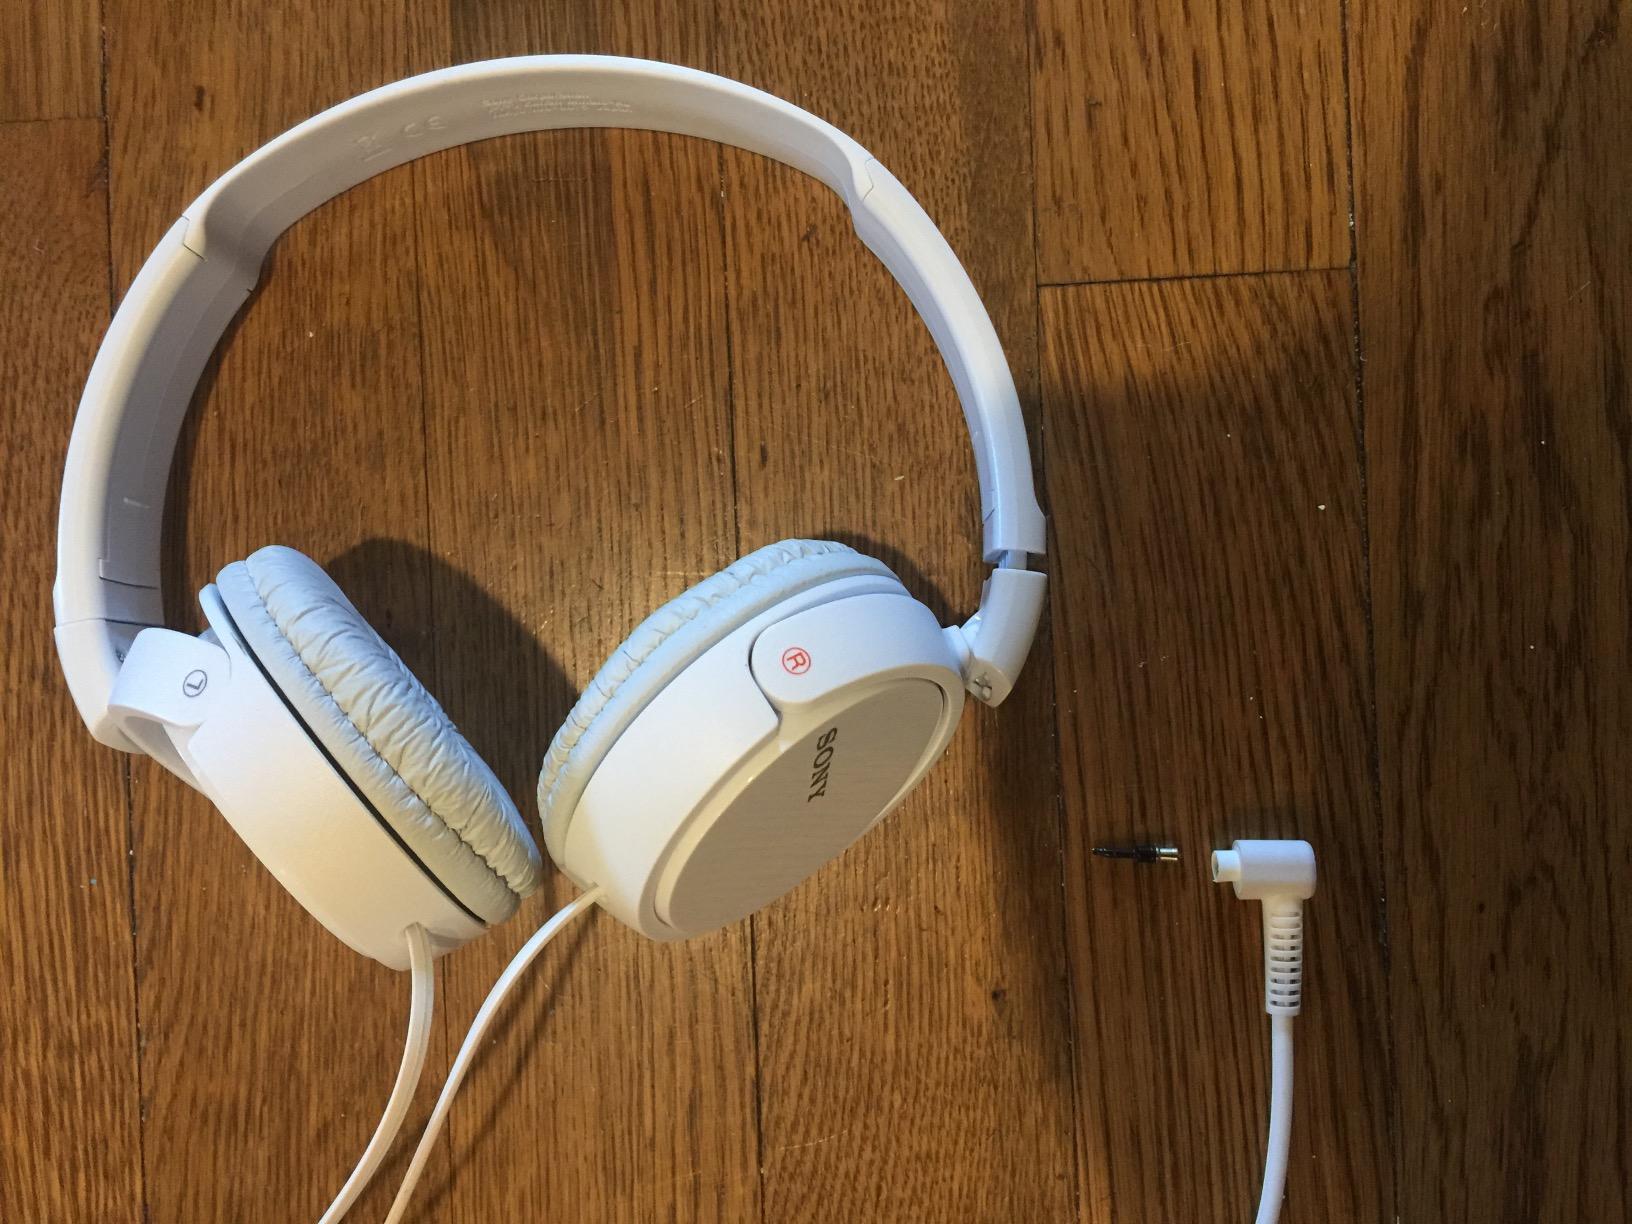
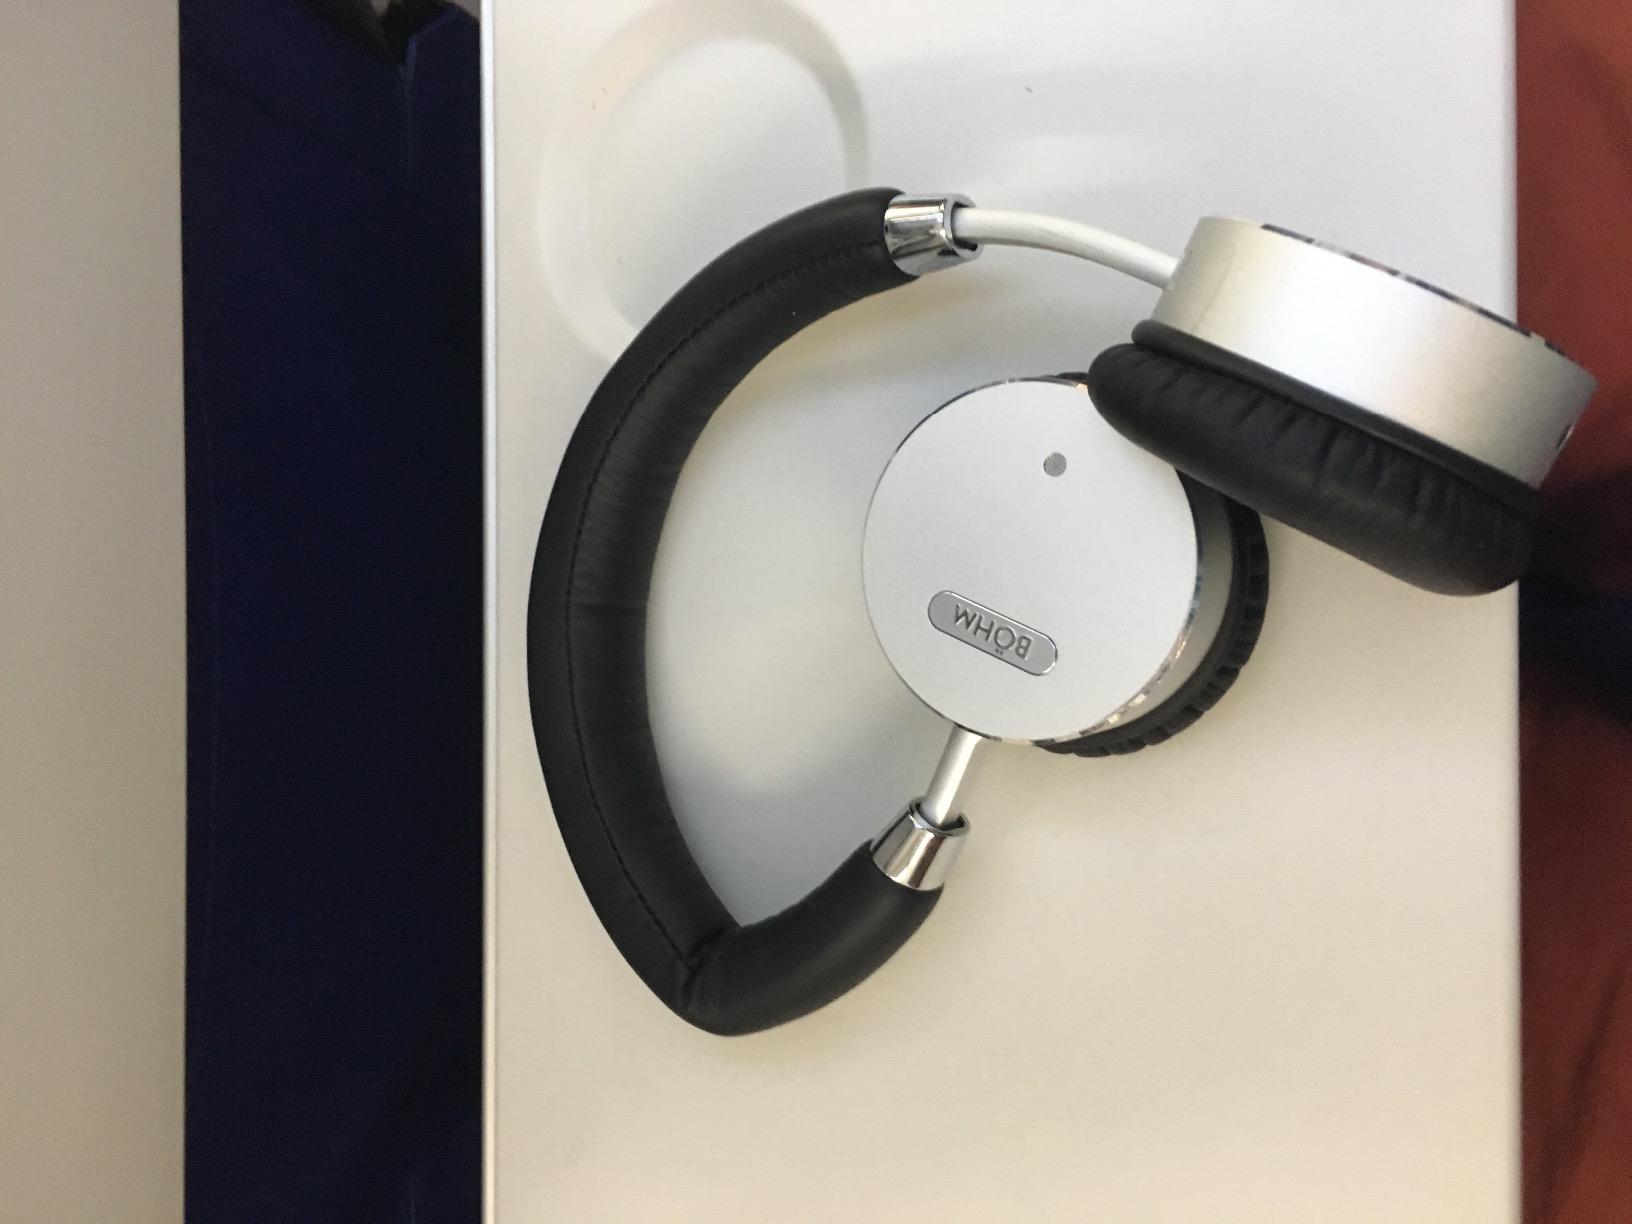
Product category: headphones
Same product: no